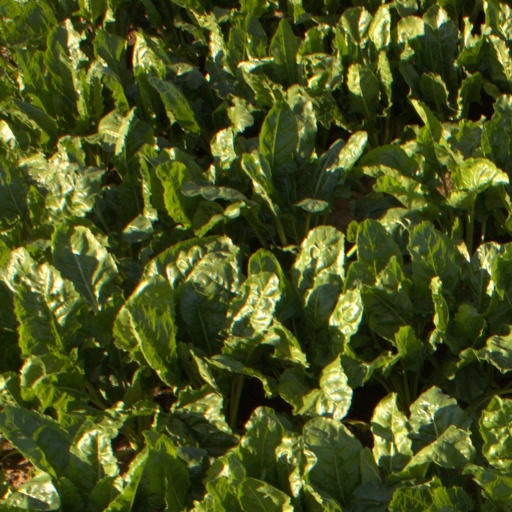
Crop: sugar beet